Munawar Ahmed Gill

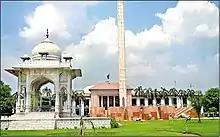
Beautiful view of Punjab Assembly Lahore - panoramio.jpg

Munawar Ahmed Gill is a Pakistani politician who was a Member of the Provincial Assembly of the Punjab, from 1997 to 1999 and again from 2008 to May 2018.